Ray Fox

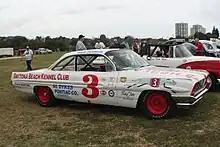
A Fox-prepared 1961 Pontiac, driven by David Pearson

Raymond Lee Fox, Sr. (May 28, 1916 – June 15, 2014) was an American engine builder, NASCAR car owner and NASCAR engine inspector. His cars won fourteen NASCAR Grand National Series events and sixteen pole positions. He was the patriarch of NASCAR mechanics, with his son Raymond Lee Fox Jr and grandson Raymond Lee Fox III also as NASCAR mechanics. Currently, Ray Fox III and his son Justin Fox, a pit athlete, both work with Team Penske.